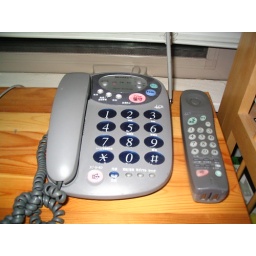
Bought in Japan. Comes with original instructions in Japanese. Includes built in answering machine and portable phone with charger.